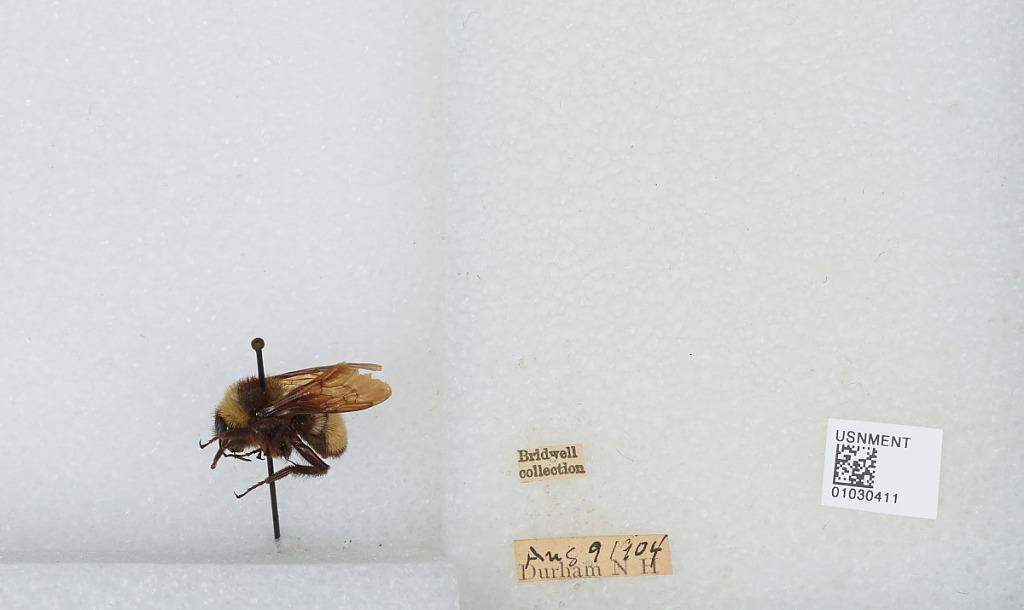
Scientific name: Bombus (Fervidobombus) pensylvanicus pensylvanicus (De Geer)
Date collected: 1904-8-9
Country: United States
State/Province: New Hampshire
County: Strafford
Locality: Durham
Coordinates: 43.1339, -70.9264